Jasperware

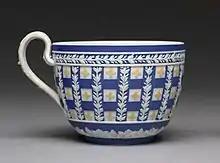
Relatively unusual teacup in blue and yellow

Named after the mineral jasper for marketing reasons, the exact Wedgwood formula remains confidential, but analyses indicate that barium sulphate is a key ingredient. Wedgwood had introduced a different type of stoneware called black basalt a decade earlier. He had been researching a white stoneware for some time, creating a body called "waxen white jasper" by 1773–1774. This tended to fail in firing, and was not as attractive as the final jasperware, and little was sold.